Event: Nepal Earthquake
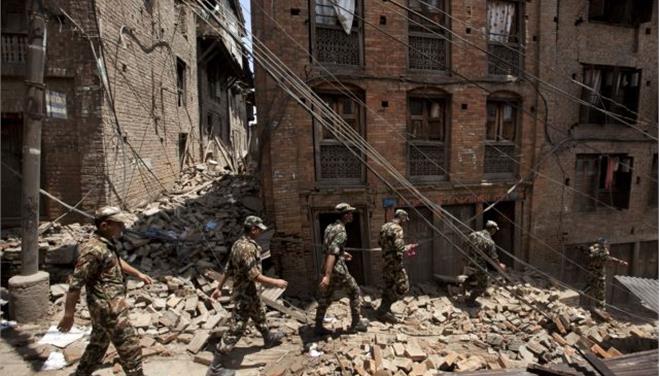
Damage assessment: damage